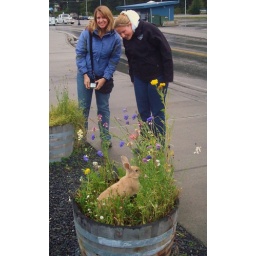
Shelby and Kaye watch a rabbit chow down in a flower bed